Jiotto Caspita

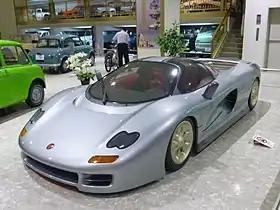
1989 Jiotto Caspita (Mk. I) on display

The Jiotto Caspita is a prototype mid-engine sports car designed and manufactured by Dome in 1989. The car was billed as the "F1 on the Road." The original design of the car was done by Kunihisa Ito, who was the vice president and chief designer of Jiotto Design Incorporated. Its name is derived from the Italian exclamation "caspita".